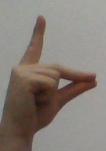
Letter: ta